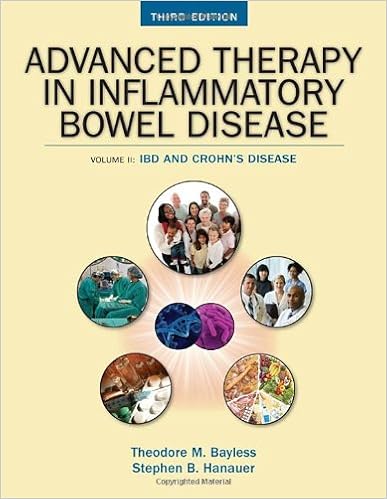
Advanced Therapy of IBD, 3e Vol 2: Crohn's Disease
Category: Books
About the Author Theodore M. Bayless, MD Sherlock Hibbs Professor of Inflammatory Bowel Disease and Director Emeritus Meyerhoff IBD Center Johns Hopkins University School of Medicine Baltimore, Maryland Stephen B. Hanauer, MD Joseph B. Kirsner Professor of Medicine and Clinical Pharmacology Director of Gastroenterology, Hepatology, and Nutrition University of Chicago Medical Center Chicago, Illinois
Features: Now published in two volumes to accommodate new chapters on the many advances in understanding and treatment options, this set of volumes represents the definitive reference on inflammatory bowel disease, a spectrum of diseases that is receiving increasing attention as our understanding of the etiological factors increases and diagnostic tools are refined. Basic research accelerated at the beginning of this decade and is now yielding new, more targeted treatments than were available just a few years ago. | Volume 1 is on IBD and Ulcerative Colitis, and Volume 2 is on IBD and Crohn s Disease. All areas that were covered in the 2nd edition have been expanded and updated. New sections include the rapidly expanding knowledge of genetics and the role of the intestinal flora and environmental factors in etiology and pathogenesis. Among the 168 chapters, there are 20 on biologic therapies and 30 on surgical management. The consultant/authors clearly state their approach to important issues, such as the duration of immunomodulator and of anti-TNF use and the options for managing isolated low-grade dysplasia. | A strong focus on the individual patient is woven throughout both volumes, including the benefits and risks of potentially life-altering therapies and surgeries. Entire sections detail concerns about the well-being of each person. This book provides information for health professionals who help both pediatric and adult patients navigate through the lifelong shadow of a chronic, probably genetically determined ordeal.